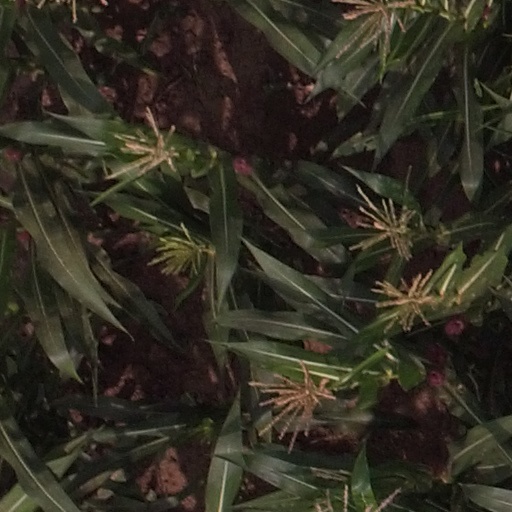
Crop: maize; corn